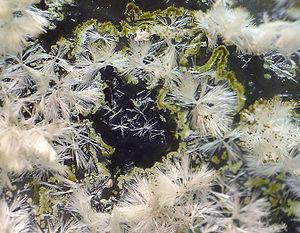
Les salvinorines sont un groupe de substances structurellement apparentées. La plus connue est la salvinorine A, mais l'on a décrit des salvinorines B, C, D, E, F.
La Sauge des devins ou Salvia divinorum est une plante du genre Salvia et de la famille des Lamiaceae originaire du Mexique. Elle est connue pour ses effets psychotropes enthéogènes ; elle est utilisée dans un cadre mystique traditionnellement chez les Indiens mazatèques lors de rites religieux de divination et de curation.